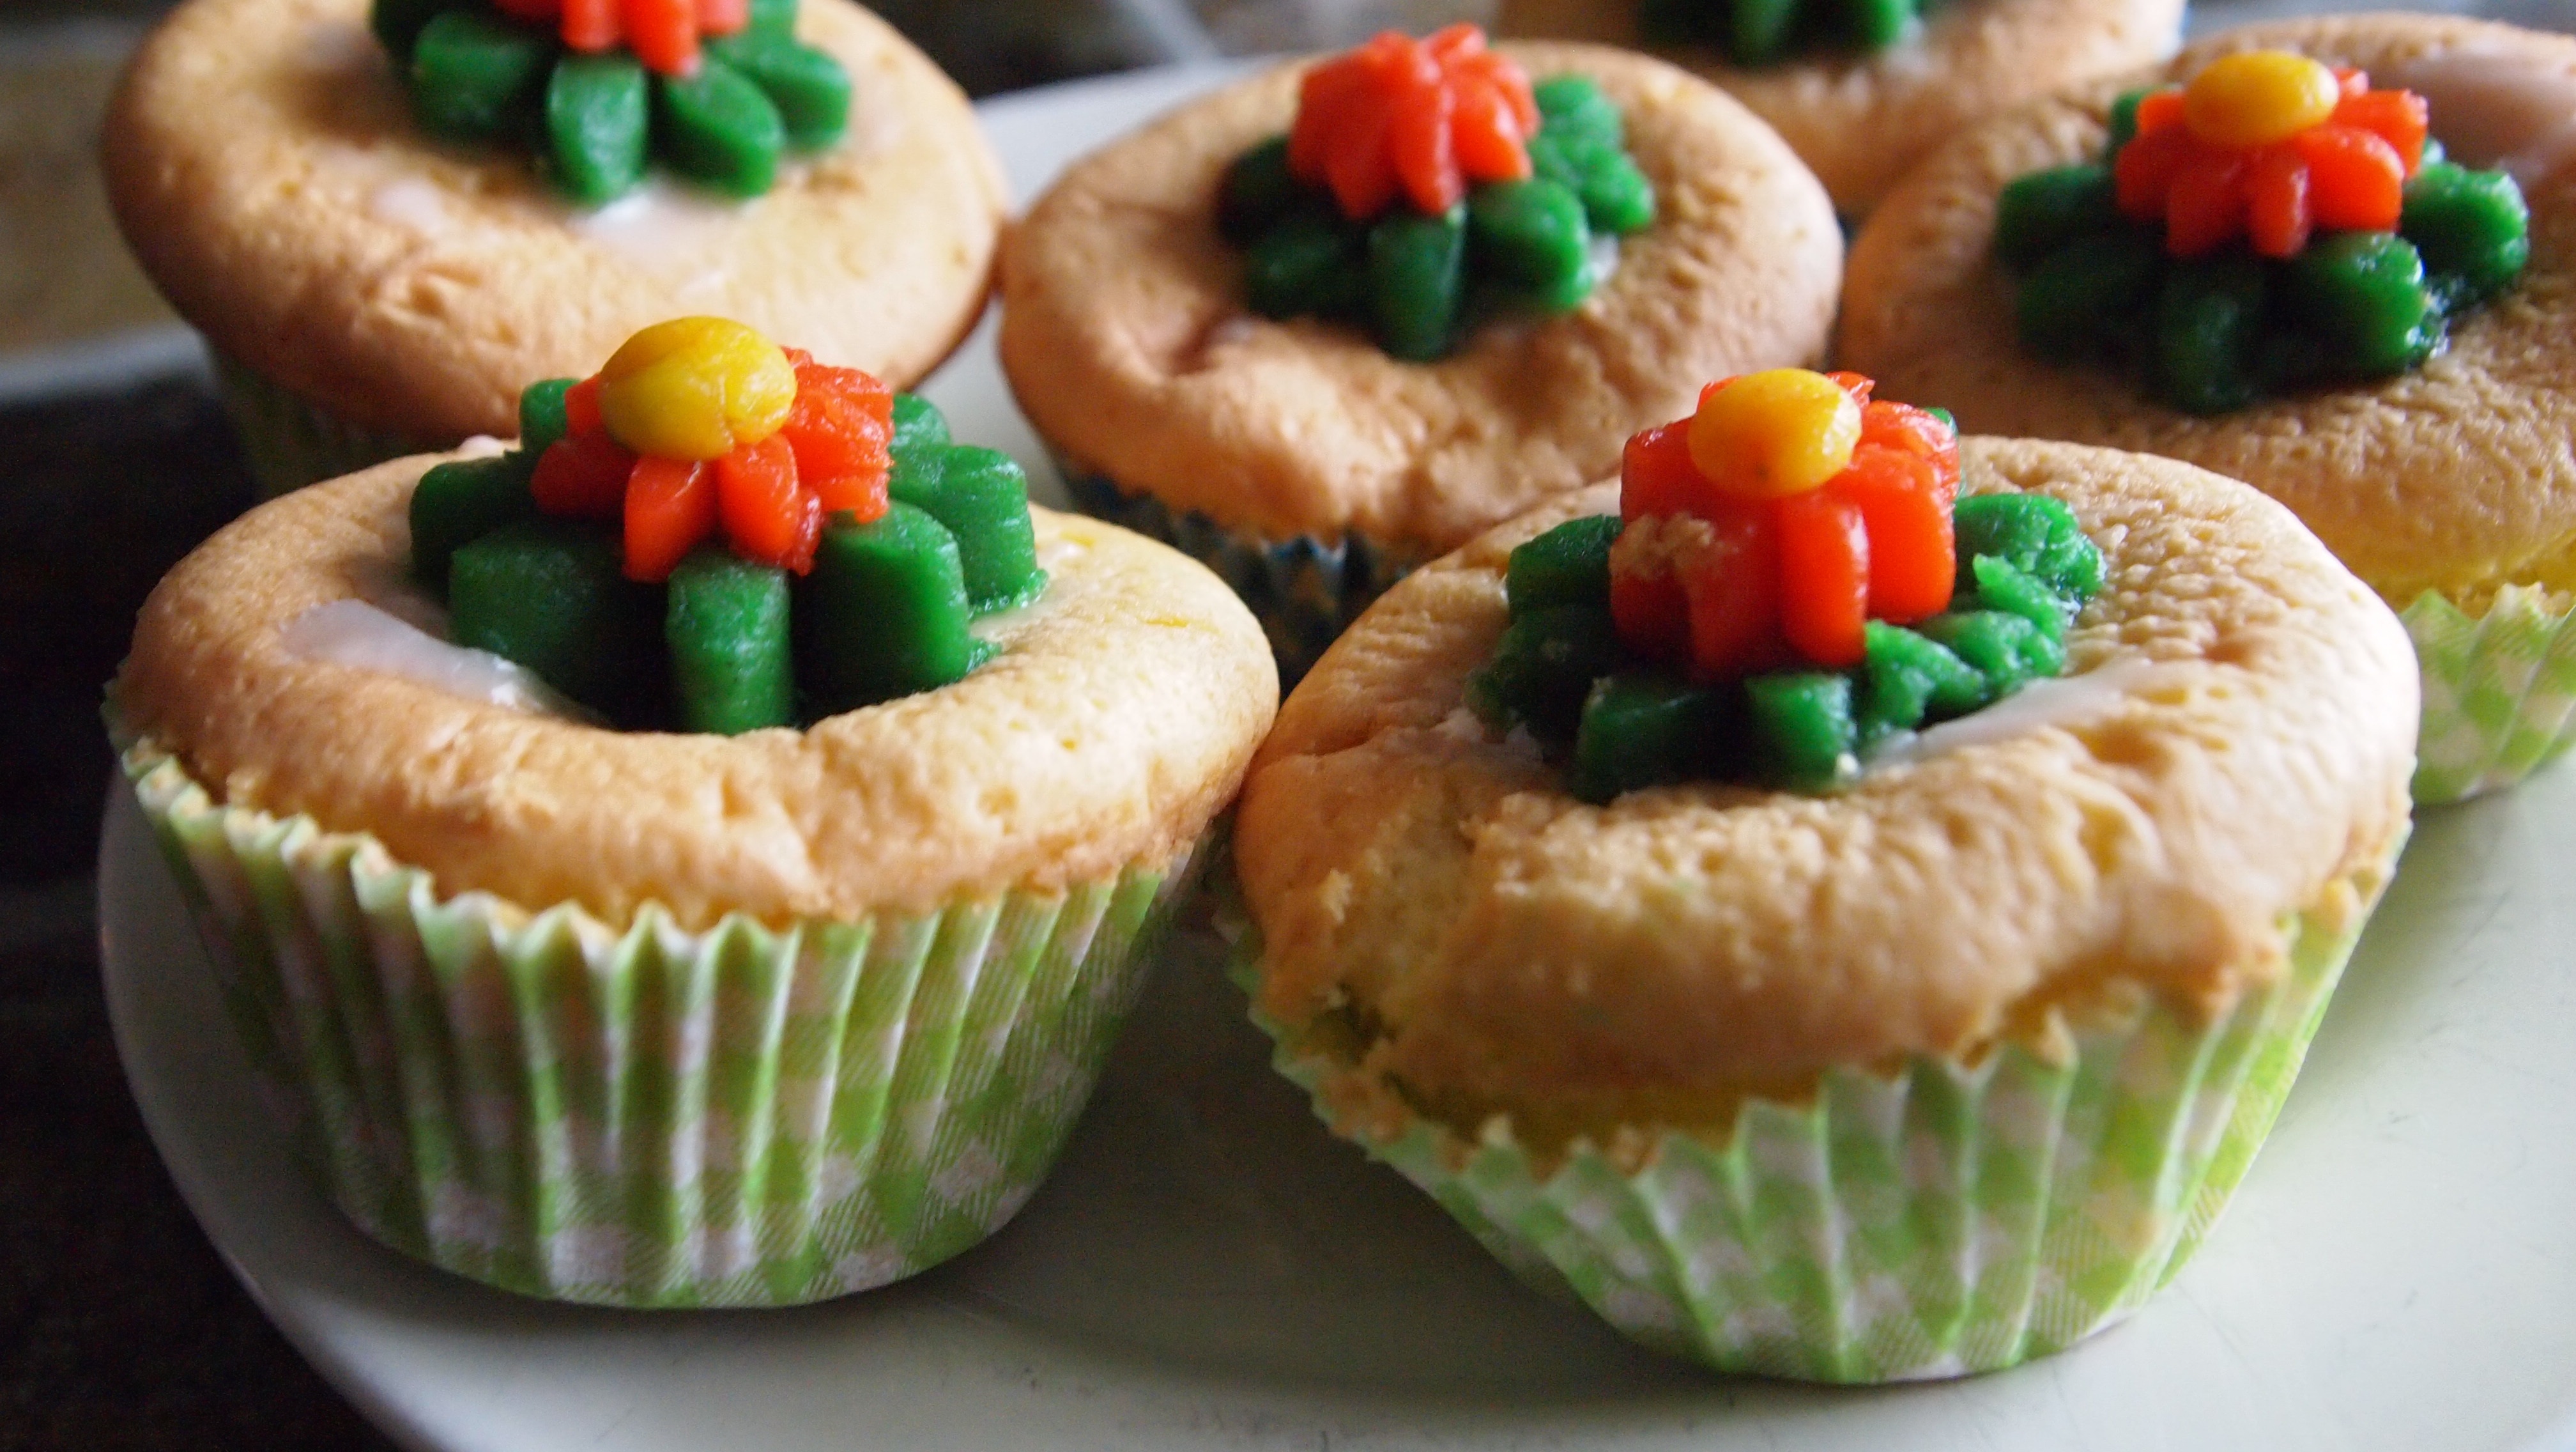
sweet, cute, food, produce, cupcake, baking, gourmet, dessert, delicious, cake, flowers, muffin, icing, parts, tasty, candy, fine, baked goods, flavor, marzipan, buttercream, eat sweets, caketjes